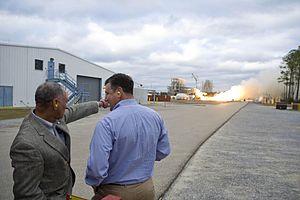
Le NK-33 et sa variante le NK-43 sont des moteurs-fusée de 150 tonnes de poussée conçus et construits dans les années 1960 et début des années 1970 par la société soviétique Kouznetsov. Ils étaient destinés à propulser le lanceur lourd soviétique N-1, développé dans le cadre du programme lunaire habité soviétique. Le moteur NK-33 présente le rapport poussée sur poids le plus élevé de tous les moteurs-fusées existants tout en ayant une très bonne impulsion spécifique. Le NK-33 est sur de nombreux plans le moteur-fusée utilisant le mélange oxygène liquide/kérosène le plus performant jamais créé. Il existe également une version dérivée, le NK-43, conçue pour propulser un étage supérieur : sa tuyère, plus longue, est optimisée pour un fonctionnement en altitude, là où la pression de l'air ambiant est faible ou nulle. Il fournit une poussée plus importante et a une meilleure impulsion spécifique, mais il est plus long et plus lourd.